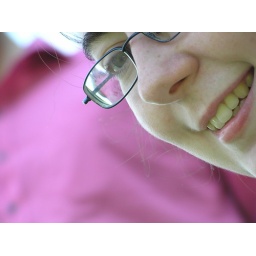
sana again - Edith with Paul's pink shirt in the background.